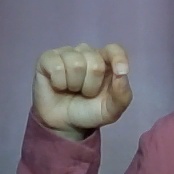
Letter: fa